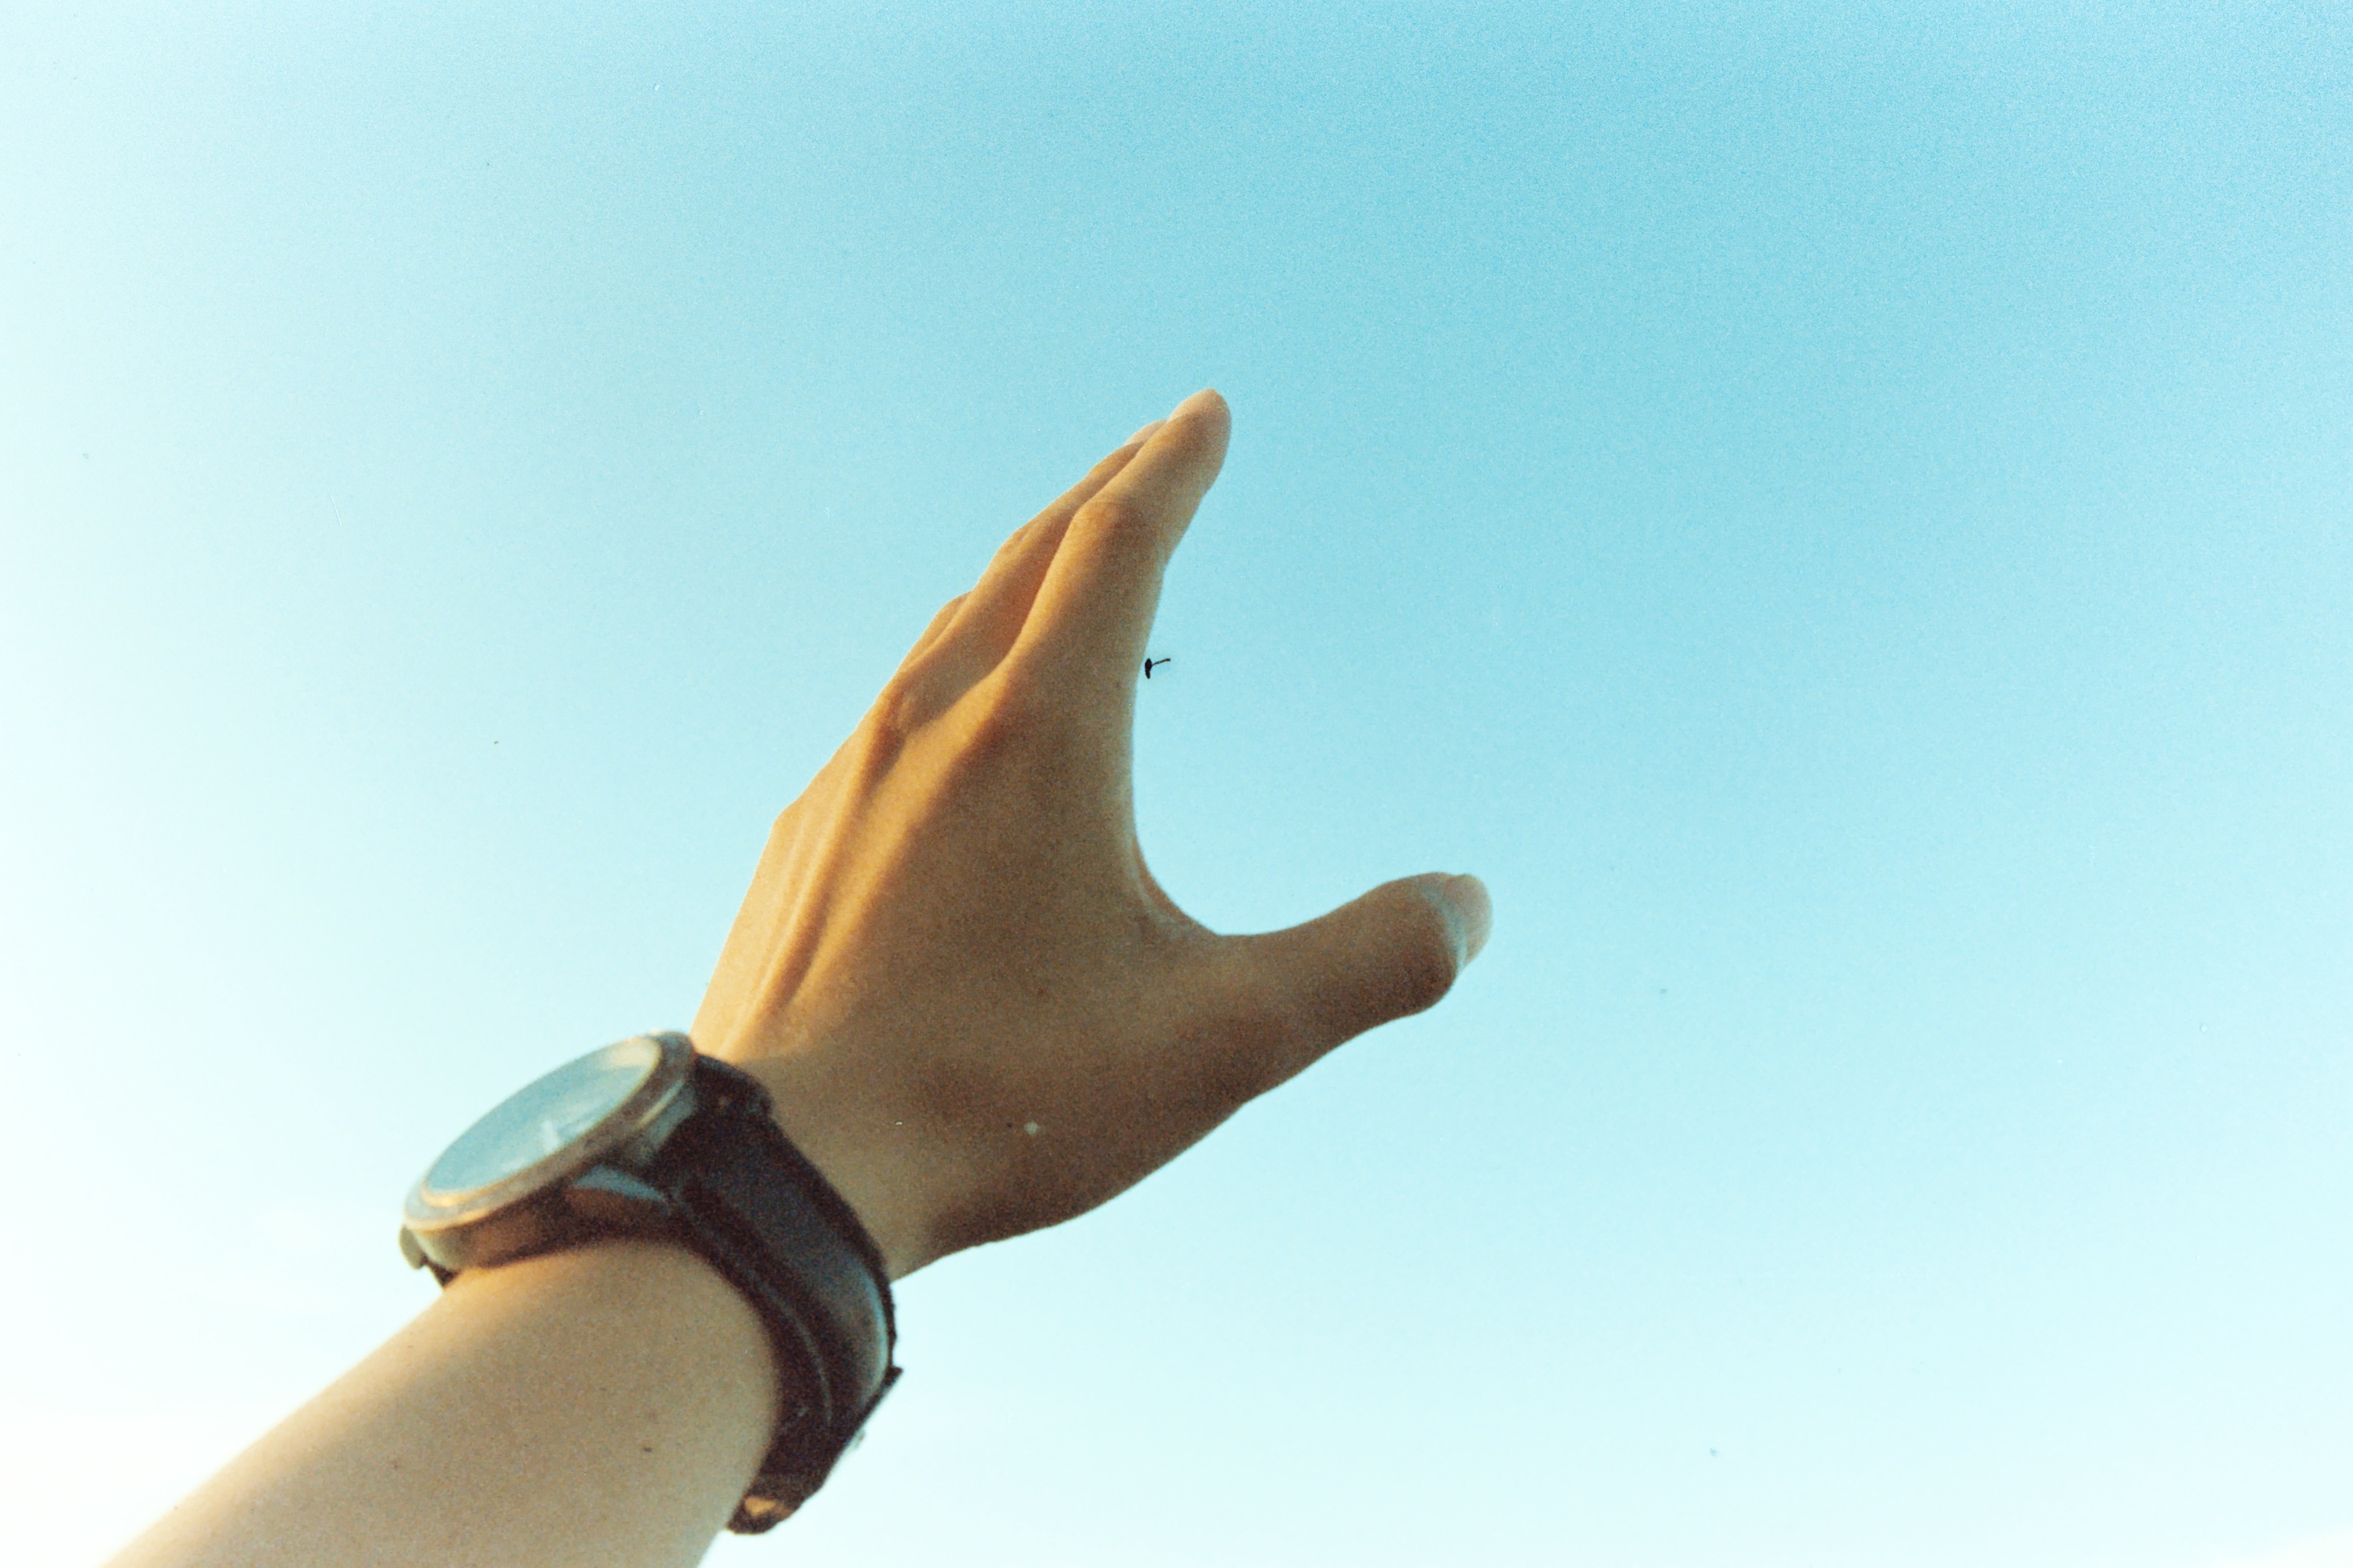
hand, finger